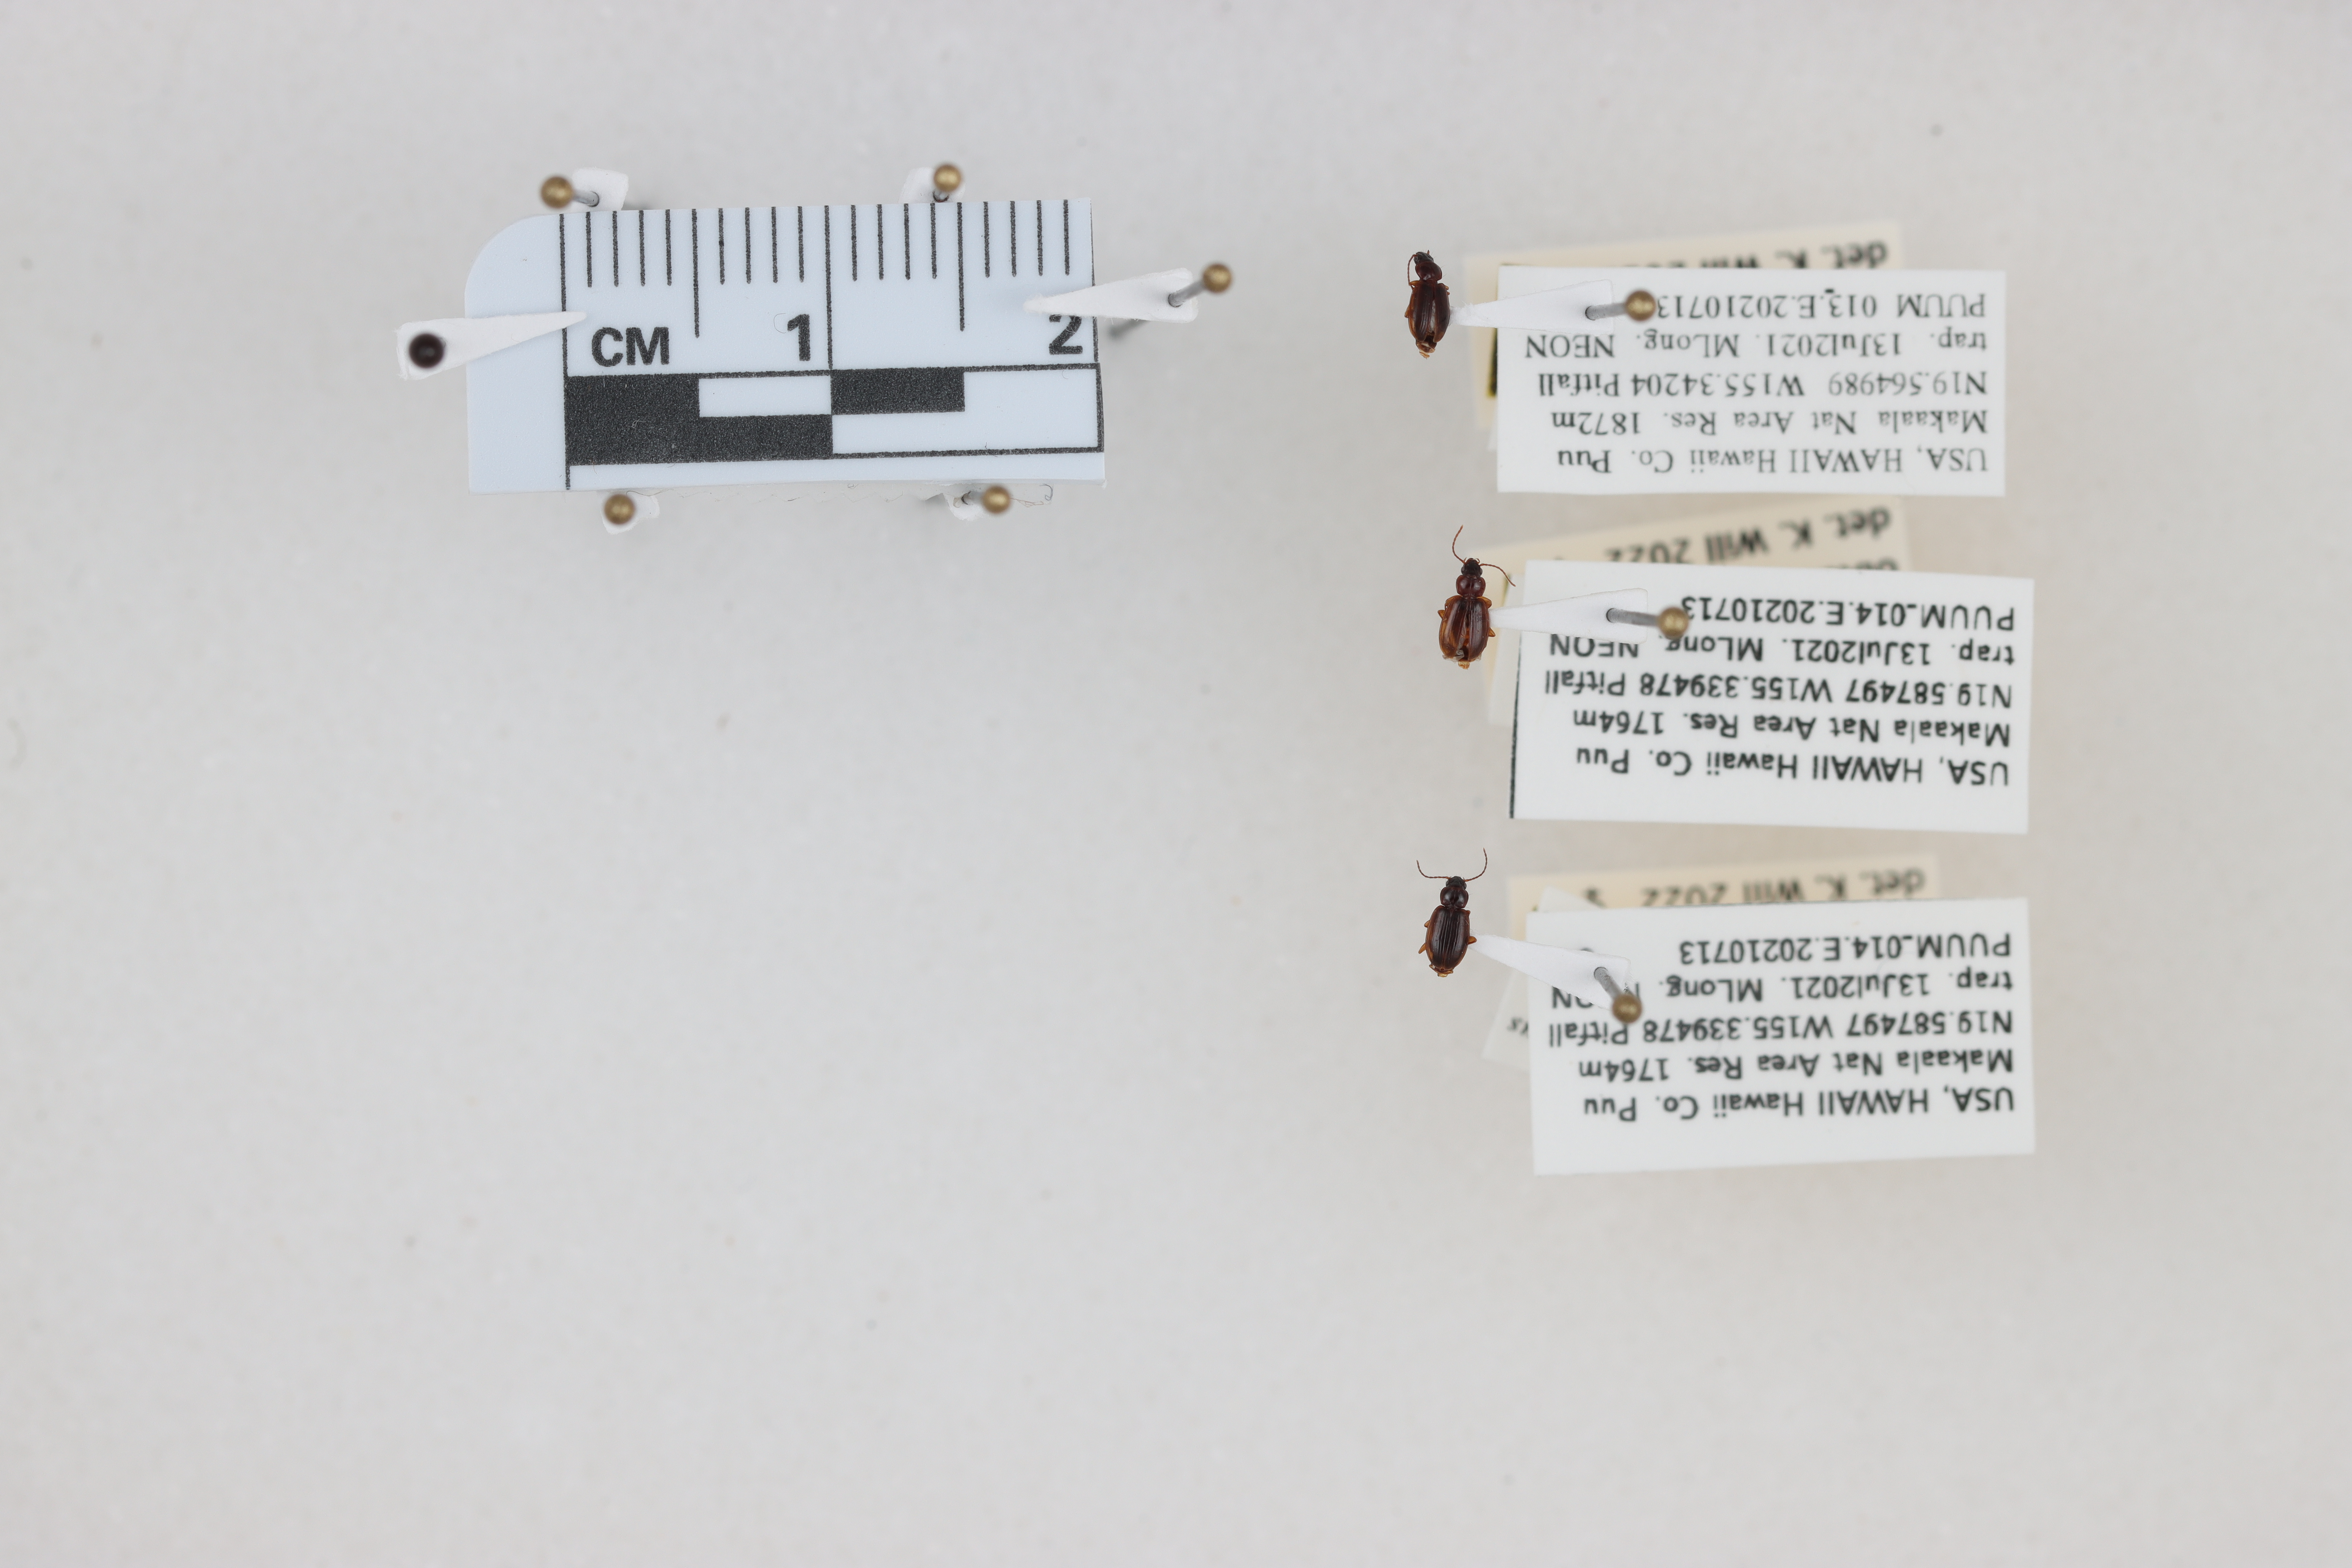
Beetle 1 — elytra length: 0.226 cm, elytra max width: 0.135 cm, basal pronotum width: 0.066 cm

Beetle 2 — elytra length: 0.229 cm, elytra max width: 0.15 cm, basal pronotum width: 0.083 cm

Beetle 3 — elytra length: 0.233 cm, elytra max width: 0.16 cm, basal pronotum width: 0.079 cm